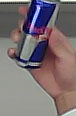
Product: redbull_energydrink